White Castle, Monmouthshire

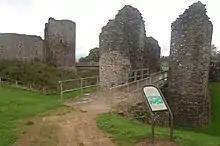
The outer ward's gatehouse

Originally called Llantilio Castle, White Castle was one of three fortifications built in the Monnow valley around the same time, possibly by Earl William himself, to protect the route from Wales to Hereford, and overlooked the manor of Llantilio Crossenny and the River Monnow. The first castle on the site was built from earth and timber, with three large earthworks forming an inner and outer ward, and a hornwork protecting the main entrance to the south. A mill was constructed at Great Trerhew to grind corn for the castle garrison.